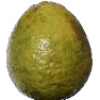
Label: guava